Paragould, Arkansas

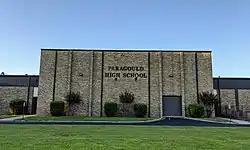
Paragould High School

Paragould is home to Crowley's Ridge College, and a campus of Black River Technical College.